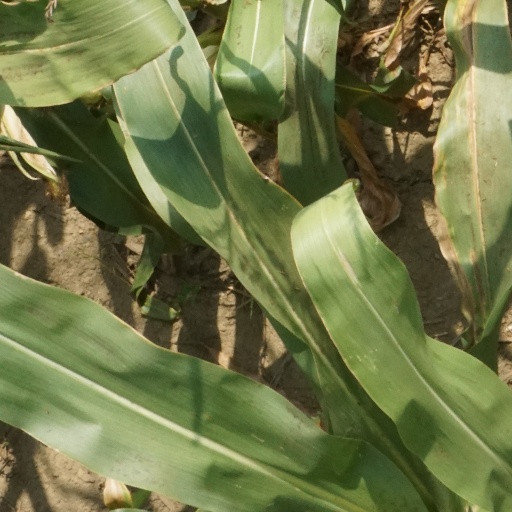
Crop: maize; corn